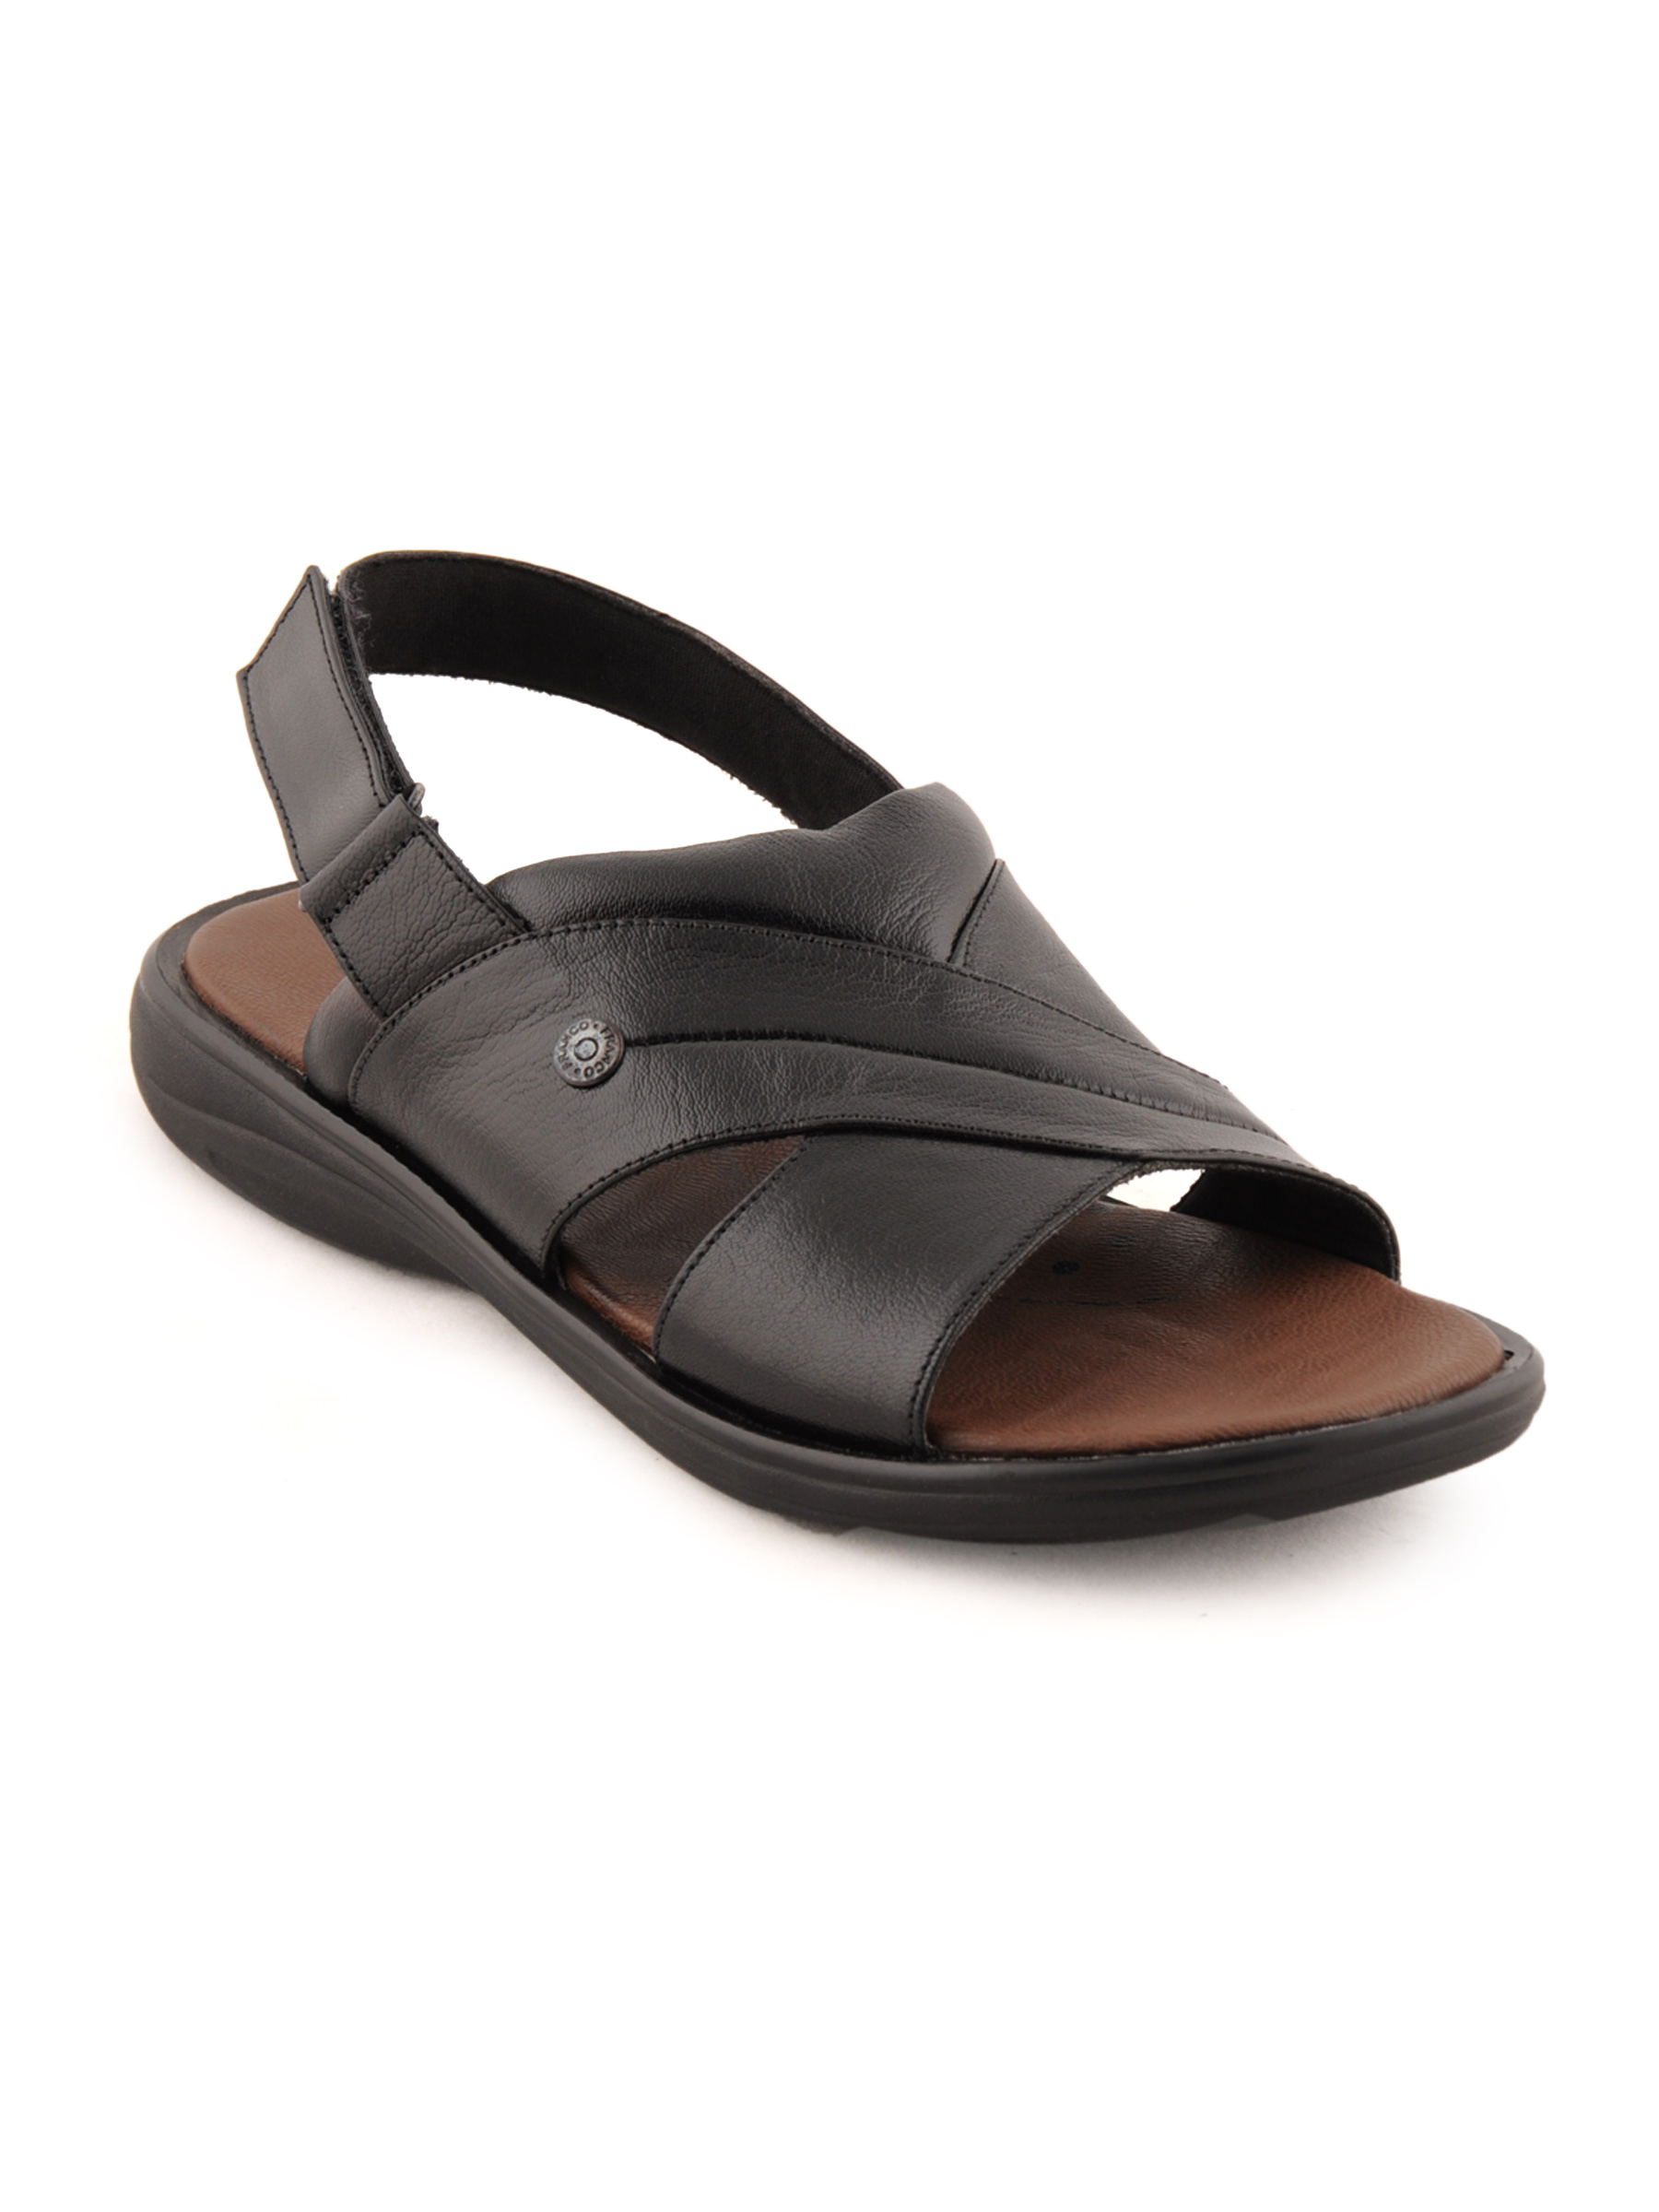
Franco Leone Men Casual Black Sandals
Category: Footwear / Sandal / Sandals
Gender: Men
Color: Black
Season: Summer 2011
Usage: Formal